Railfan

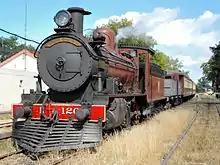
Steam locomotive hauling a rail fan train for the Uruguayan Railfan Association

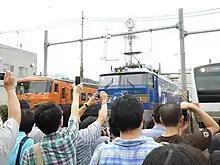
Railfans taking train photos at the Japan Railways Group (JR) Tokyo train center

The hobby extends to all aspects of rail transport systems. Railfans may have one or more particular concentrations of interest, such as: